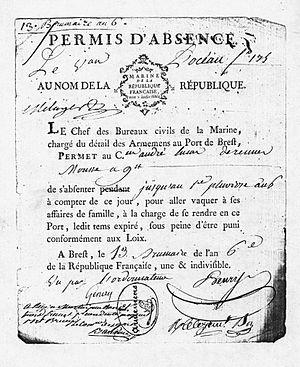
Congé de marin
Le congé de marin est un document remis à un marin navigant pour l'État, un militaire, l'autorisant à quitter temporairement le service pour affaires personnelles selon les conditions légales.